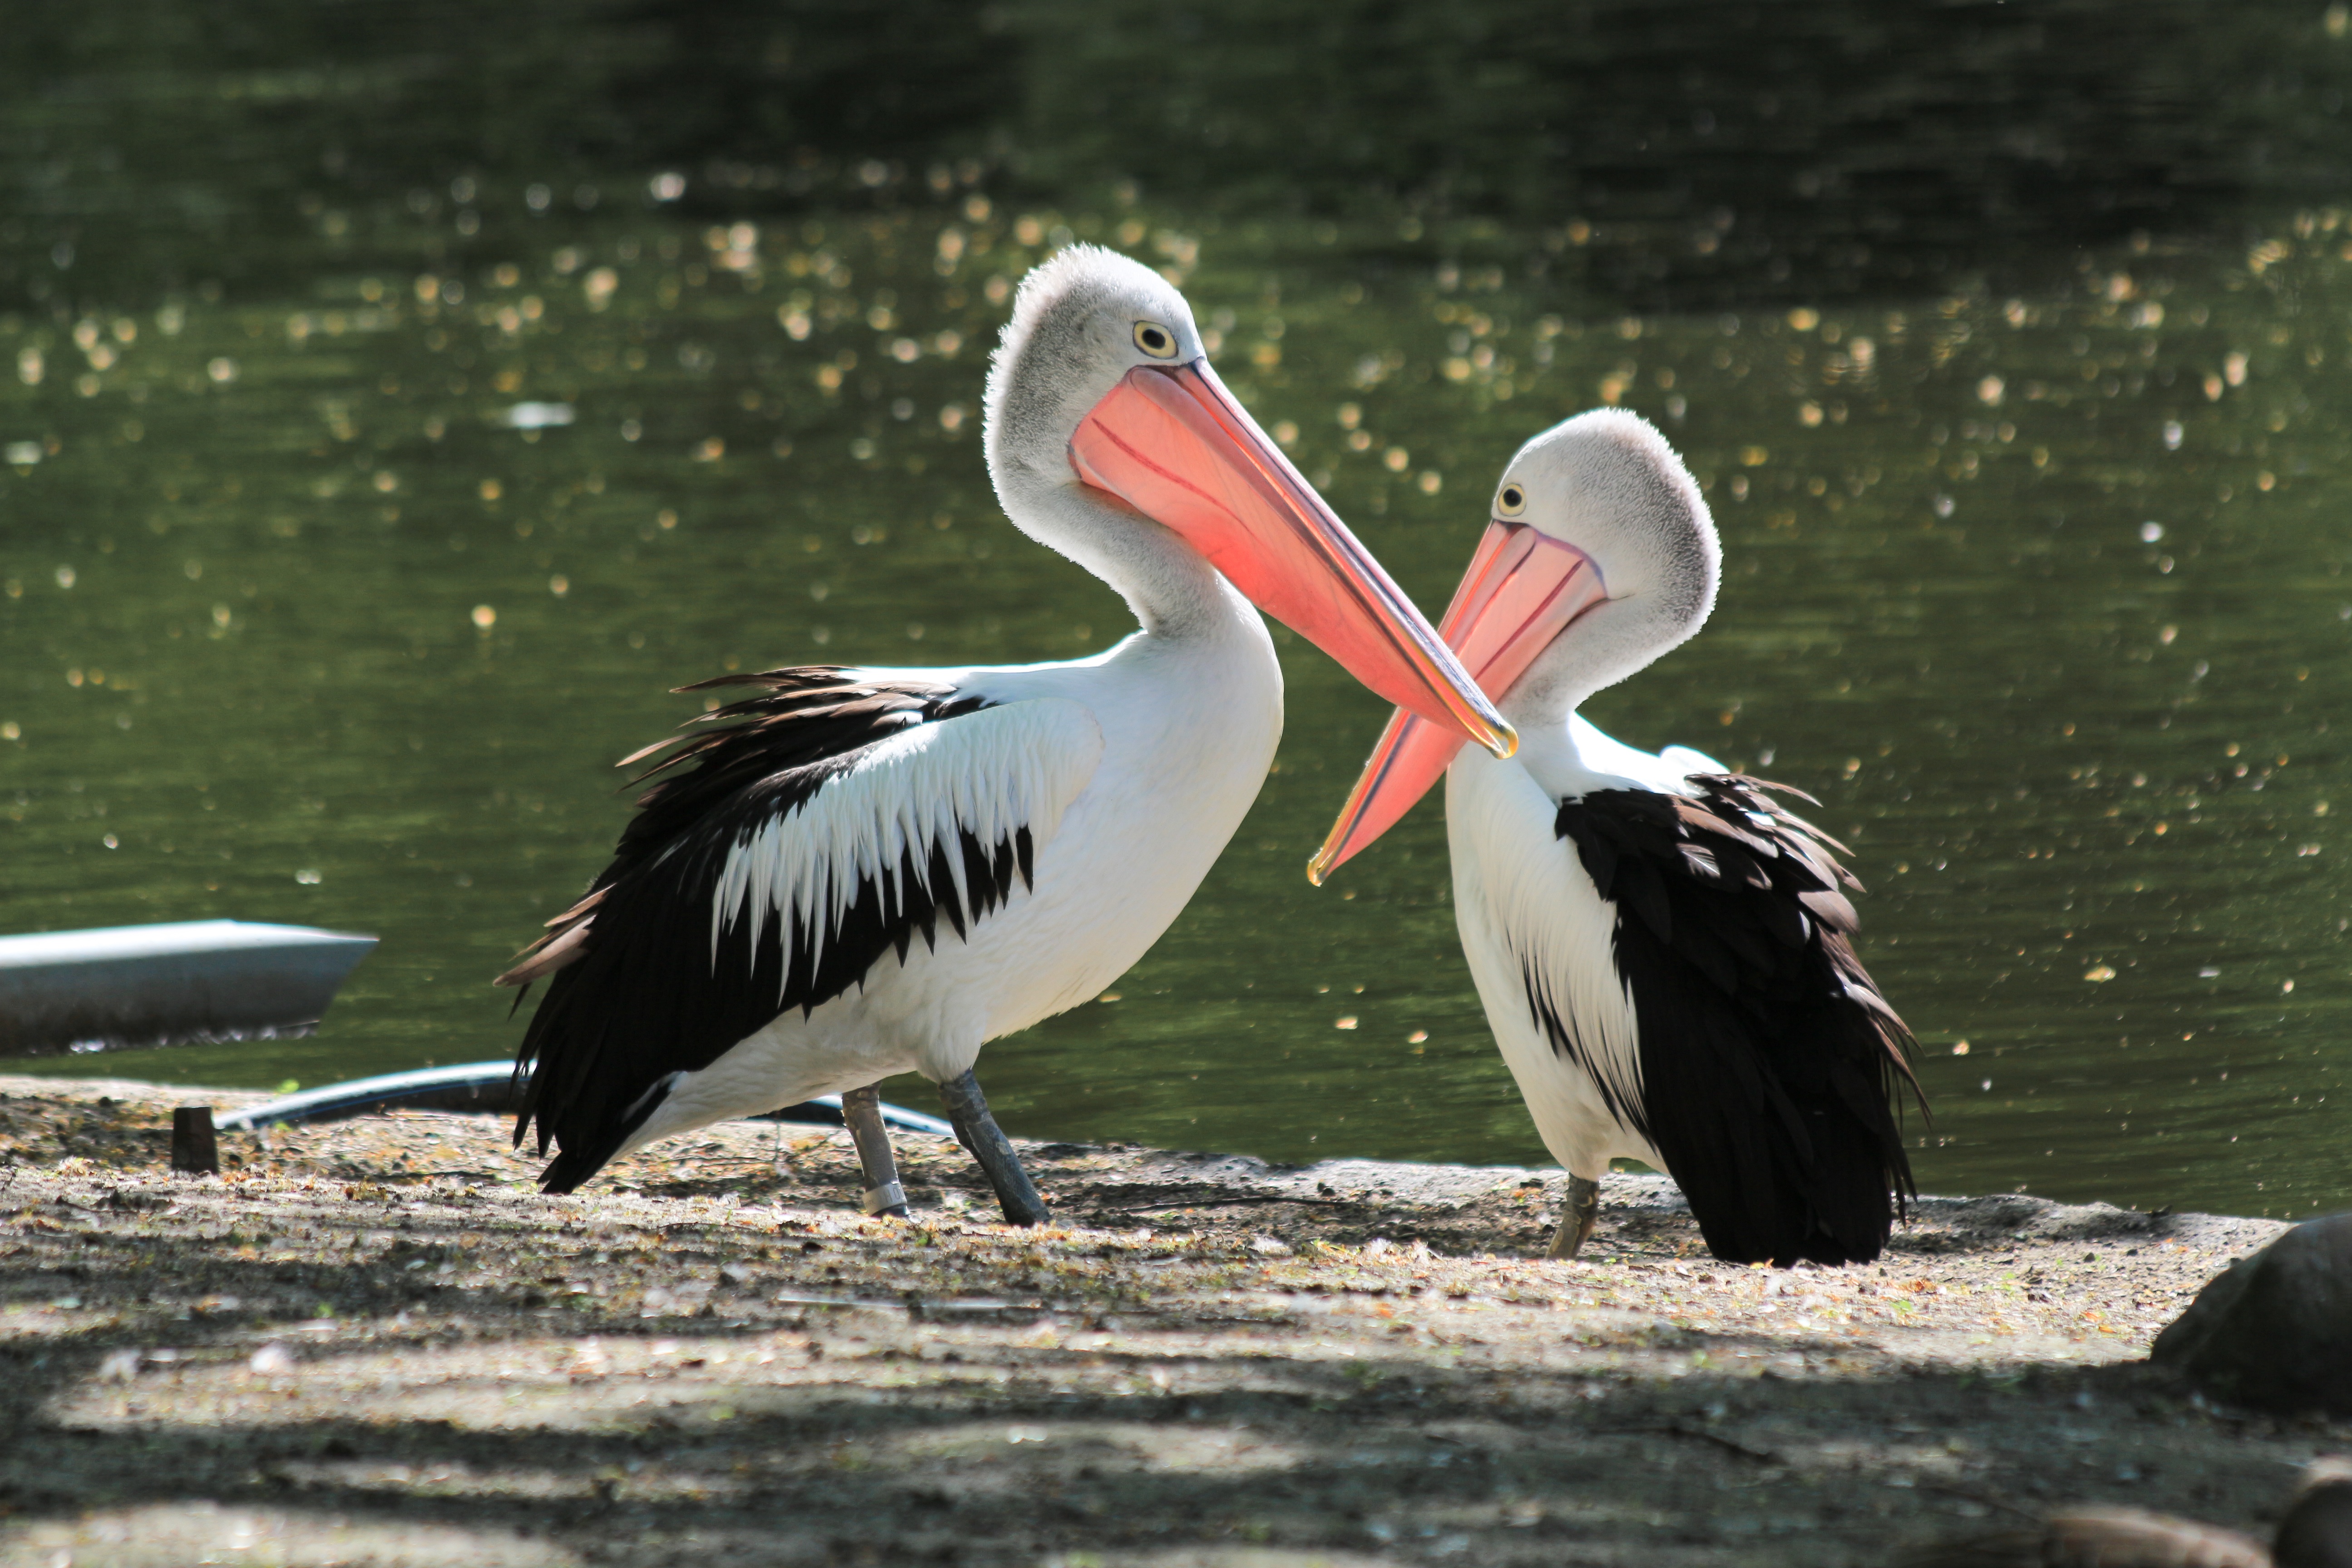
bird, wing, pelican, seabird, wildlife, zoo, beak, clean, fauna, stork, birds, vertebrate, waterfowl, pelikan, water bird, ciconiiformes